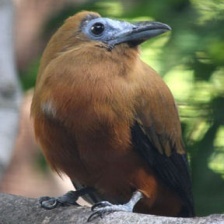
Species: CAPUCHINBIRD
Scientific name: PERISSOCEPHALUS TRICOLOR